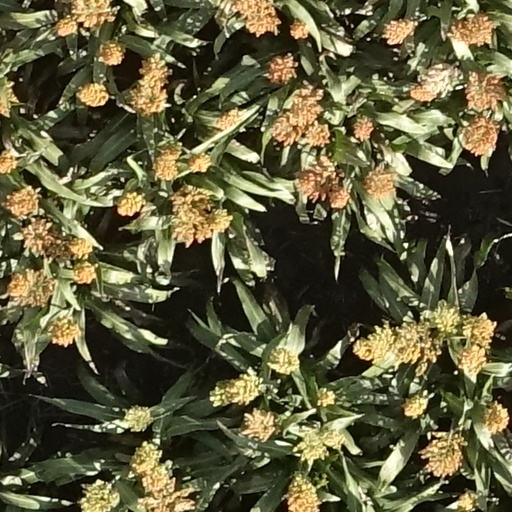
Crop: sorghum